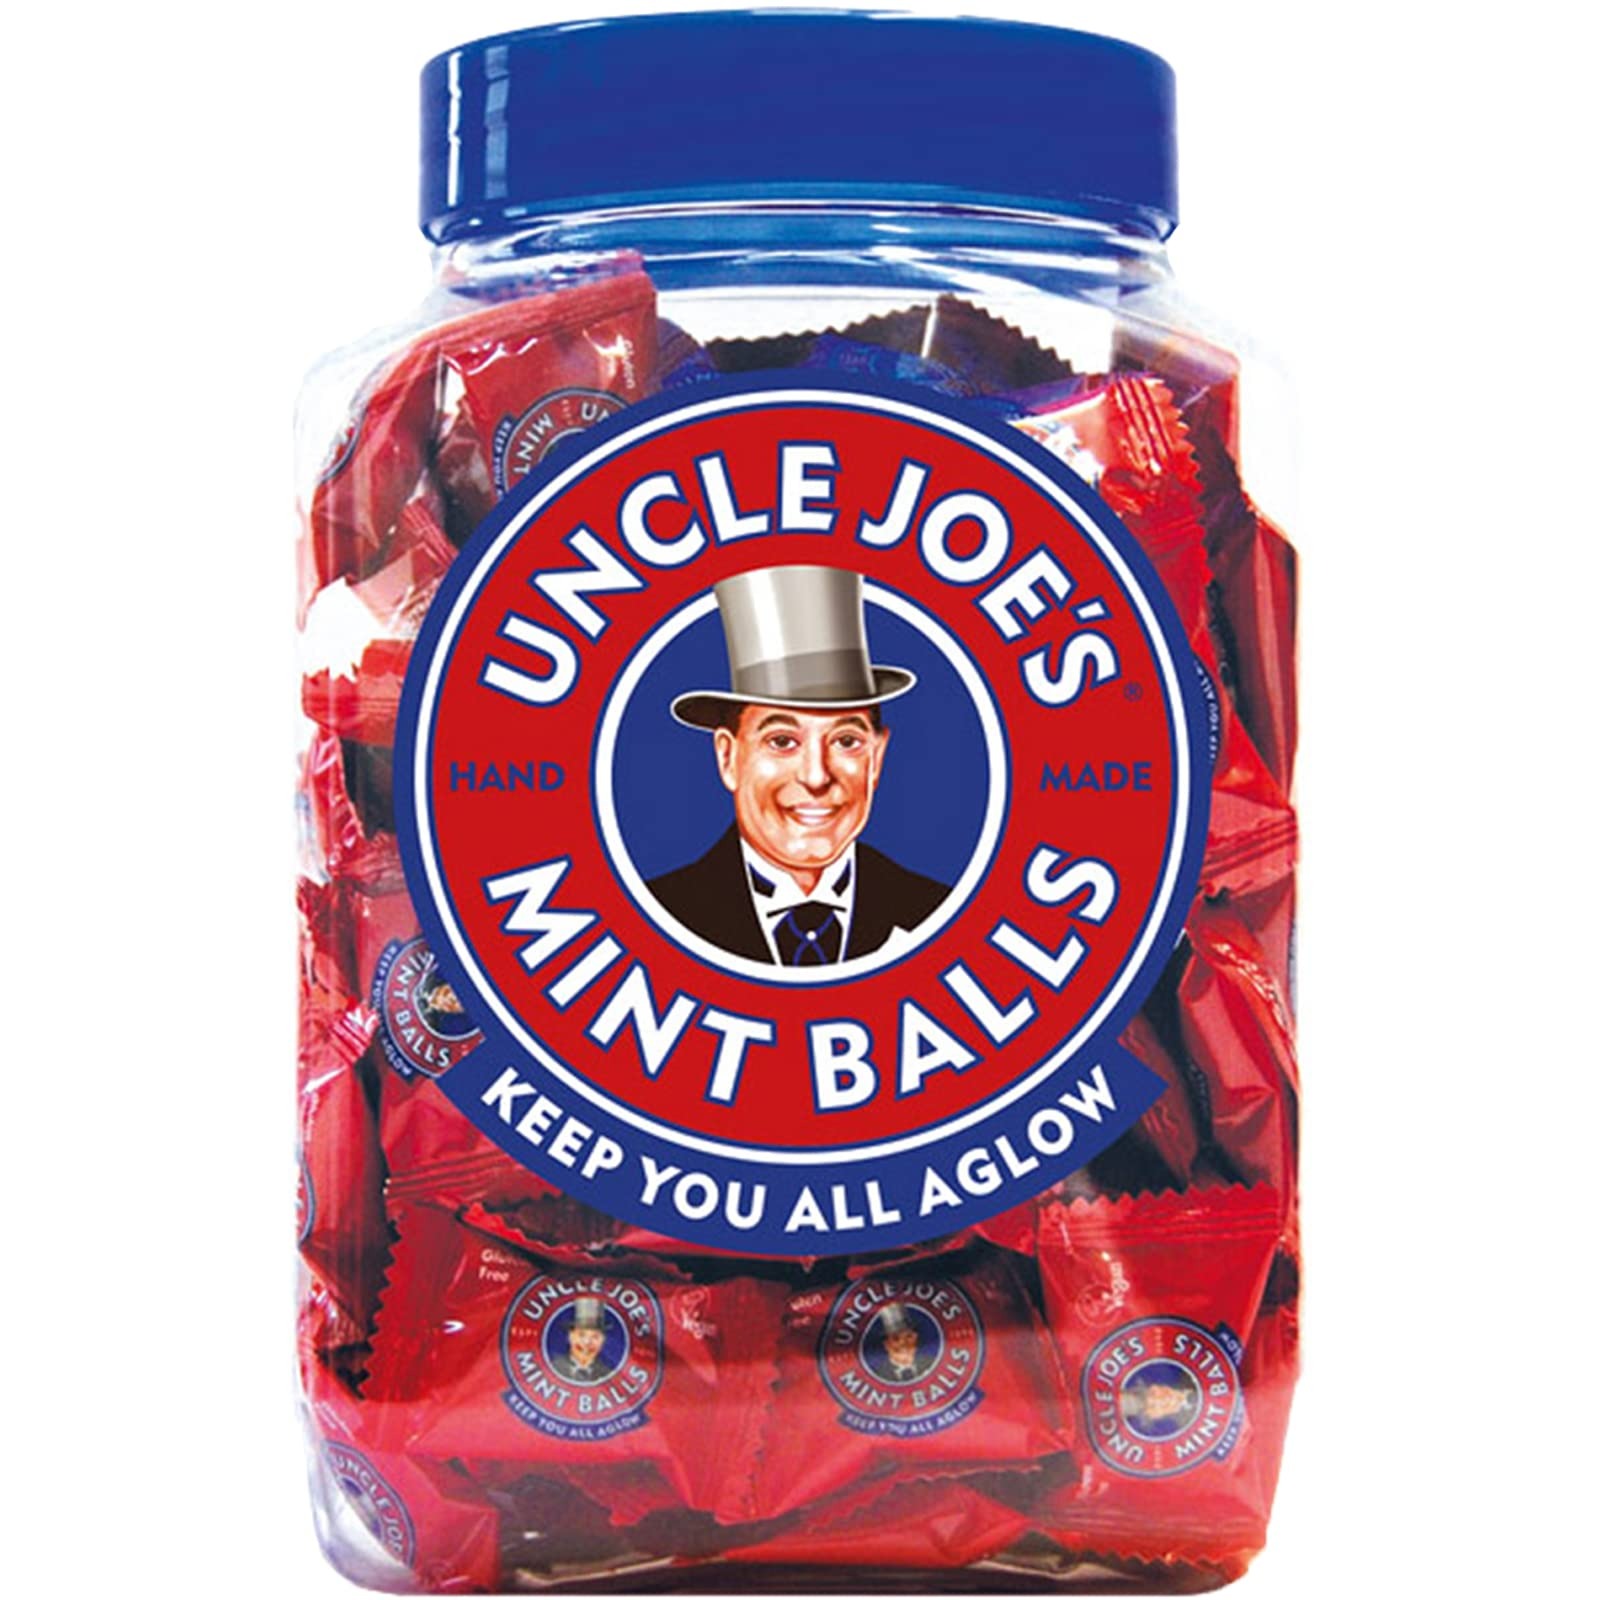
Item Name: Uncle Joe's Mint Balls | Handcrafted British Candy | with Peppermint Oil | Long Lasting & Breath Refreshing Minty Flavor | Individually Wrapped Hard Candy | 28.30 Oz (800g) Jar
Bullet Point 1: Refreshing Minty Flavor: Experience the delightful burst of refreshing mint with every bite of Uncle Joe's Mint Balls
Bullet Point 2: Generous Size: Our 800g-1.77lb jar is filled to the brim with these mouthwatering minty treats, ensuring you have an abundance to enjoy
Bullet Point 3: Handcrafted Excellence: Made with love and care, Uncle Joe's Mint Balls are crafted using traditional methods for a truly authentic taste
Bullet Point 4: Versatile Treat: Perfect for any occasion, these mint balls are great for snacking, sharing with friends and family, or as a tasty gift
Bullet Point 5: Long-Lasting Enjoyment: With a generous quantity, Uncle Joe's Mint Balls provide extended satisfaction, allowing you to savor the minty goodness for longer.
Bullet Point 6: Trusted Quality: Uncle Joe's has been a beloved brand since 1898, ensuring that each mint ball meets the highest standards of quality and taste.
Bullet Point 7: Perfect for Mint Lovers: If you're a fan of minty flavors, Uncle Joe's Mint Balls in our 800g-1.77lb jar are a must-have addition to your collection
Product Description: Uncle Joe's Mint Balls with our generously sized 800g-1.77lb jar. These minty marvels have been delighting taste buds since 1898, offering a classic confectionery experience that stands the test of time. Handcrafted with passion and expertise, Uncle Joe's Mint Balls are created using traditional methods, ensuring an authentic and exceptional flavor profile. Each ball is infused with a refreshing mint essence that tantalizes your senses, leaving you with a cool and invigorating sensation that lingers. The 800g-1.77lb jar is a true treasure trove, packed to the brim with these delectable mint balls. With such a generous quantity, you'll have an ample supply to enjoy at your leisure. Whether you're snacking on them during a movie night, sharing them with loved ones, or gifting them to a mint lover, this jar offers unparalleled convenience. Designed for long-lasting enjoyment, Uncle Joe's Mint Balls are the perfect treat to savor. With their robust flavor and satisfying texture, they provide a gratifying crunch that keeps you coming back for more. The larger jar ensures that you won't run out of these minty delights anytime soon, allowing you to relish in their goodness over an extended period. Uncle Joe's has been a trusted brand for over a century, known for its commitment to quality. Each mint ball is carefully crafted with the utmost attention to detail, guaranteeing a consistent and exceptional taste in every bite. You can rely on the heritage and expertise of Uncle Joe's to deliver a superior mint ball experience that never disappoints. Whether you're a dedicated mint lover or simply seeking a refreshing and invigorating treat, Uncle Joe's Mint Balls in the 800g-1.77lb jar are a must-have addition to your pantry. So go ahead, indulge in the time-honored tradition of Uncle Joe's, and experience the true essence of minty bliss with every delightful mouthful.
Value: 28.22
Unit: Ounce

Price: 32.8